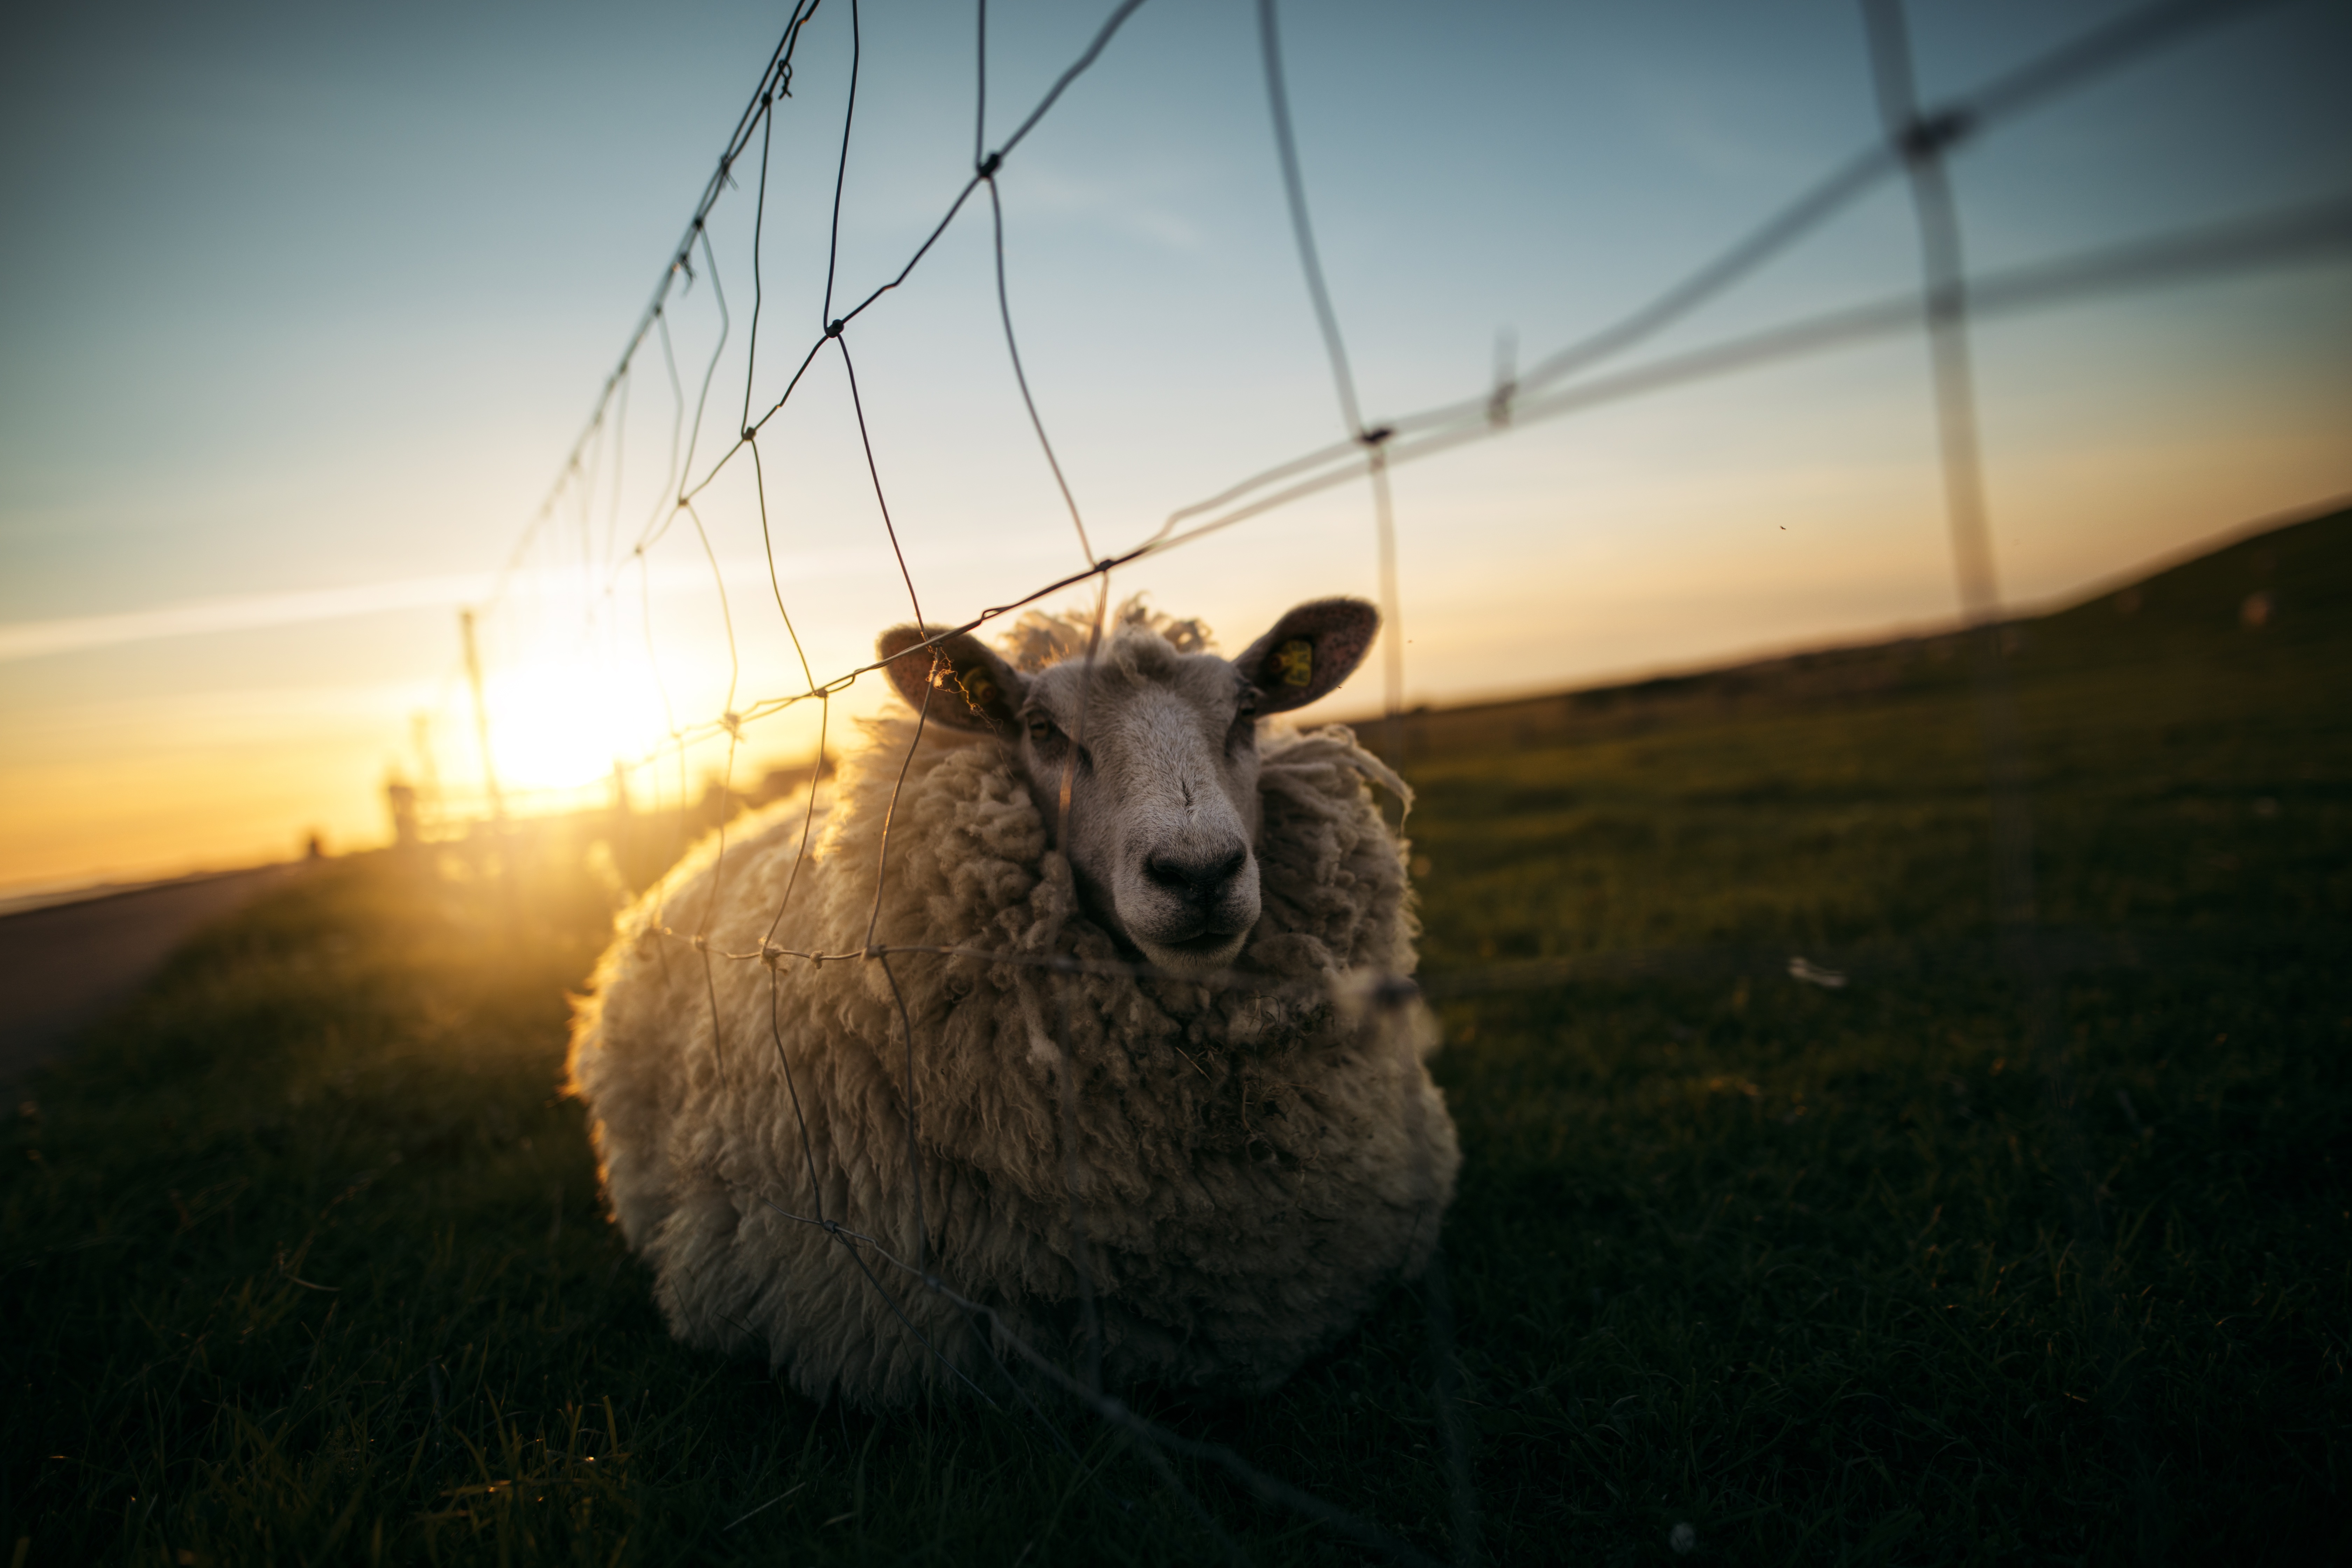
nature, morning, wildlife, sheep, mammal, fauna, sheeps